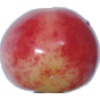
Label: Cherry Rainier 1